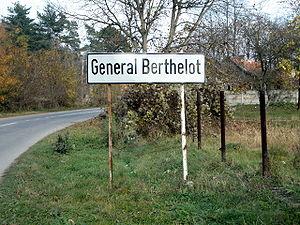
Plaque signalétrice à l'entrée du village ""Général Berthelot"" en Roumanie"
Henri Mathias Berthelot, né le 7 décembre 1861 à Feurs et mort le 28 janvier 1931 à Paris, est un général français ayant servi pendant la Première Guerre mondiale.
La mission Berthelot, du nom du général français Henri Berthelot qui la commandait, est une mission militaire française dans le royaume de Roumanie entre 1916 et 1919. Elle contribue à la réorganisation et à la modernisation de l'armée roumaine, mais les révolutions de 1917 annulent le soutien russe et la mission doit quitter le territoire roumain pendant les négociations de paix séparée avec les empires centraux début 1918.